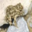
Label: frog